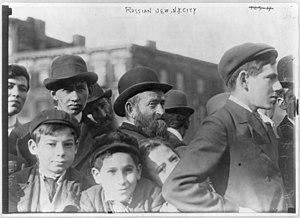
L’histoire des Juifs aux États-Unis est liée aux vagues d'immigration européennes dues aux perspectives sociales et économiques des États-Unis d'Amérique et alimentées par l'antisémitisme et les persécutions des Juifs d'Europe. L'antisémitisme aux États-Unis a de fait toujours été moins répandu qu'en Europe.